Nepenthes of Mount Kinabalu

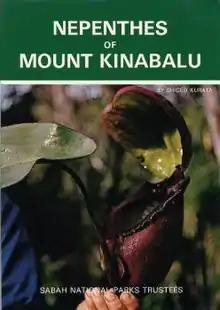
Cover showing "N. rajah"

Nepenthes of Mount Kinabalu is a monograph by Shigeo Kurata on the tropical pitcher plants of Mount Kinabalu and the surrounding area of Kinabalu National Park in Sabah, Borneo. It was published in 1976 by Sabah National Parks Trustees as the second booklet of the Sabah National Parks series. The monograph is Kurata's most important work on "Nepenthes" and significantly contributed to popular interest in these plants. It is noted for its high quality colour photographs of plants in habitat. In the book's preface, Kurata writes: